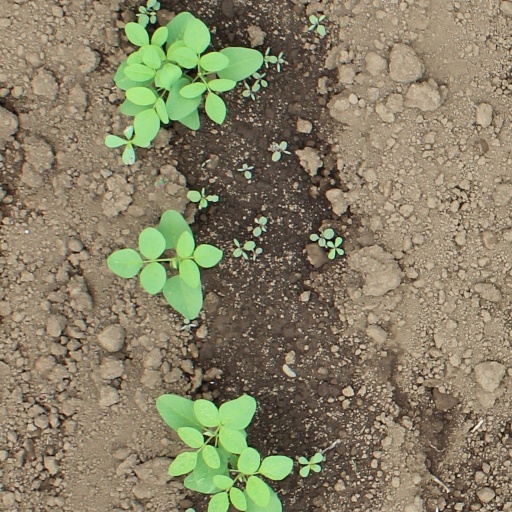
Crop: soybean